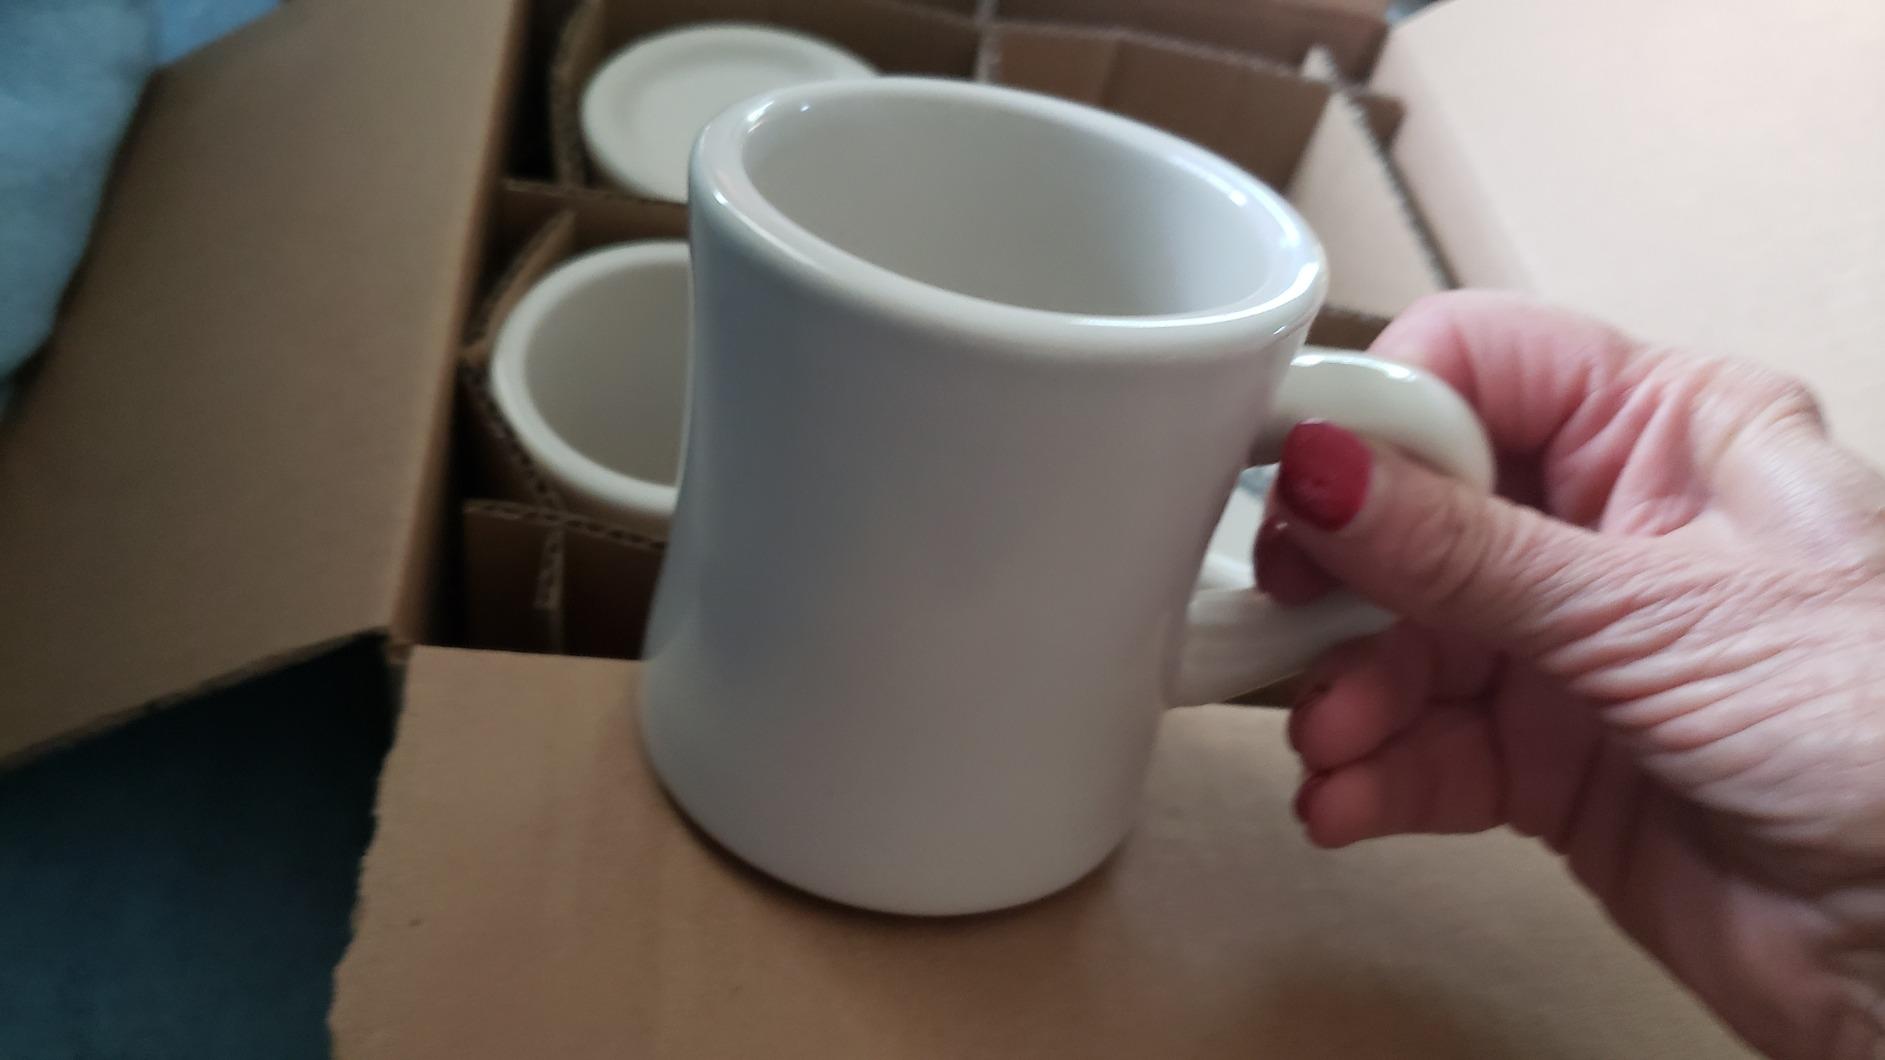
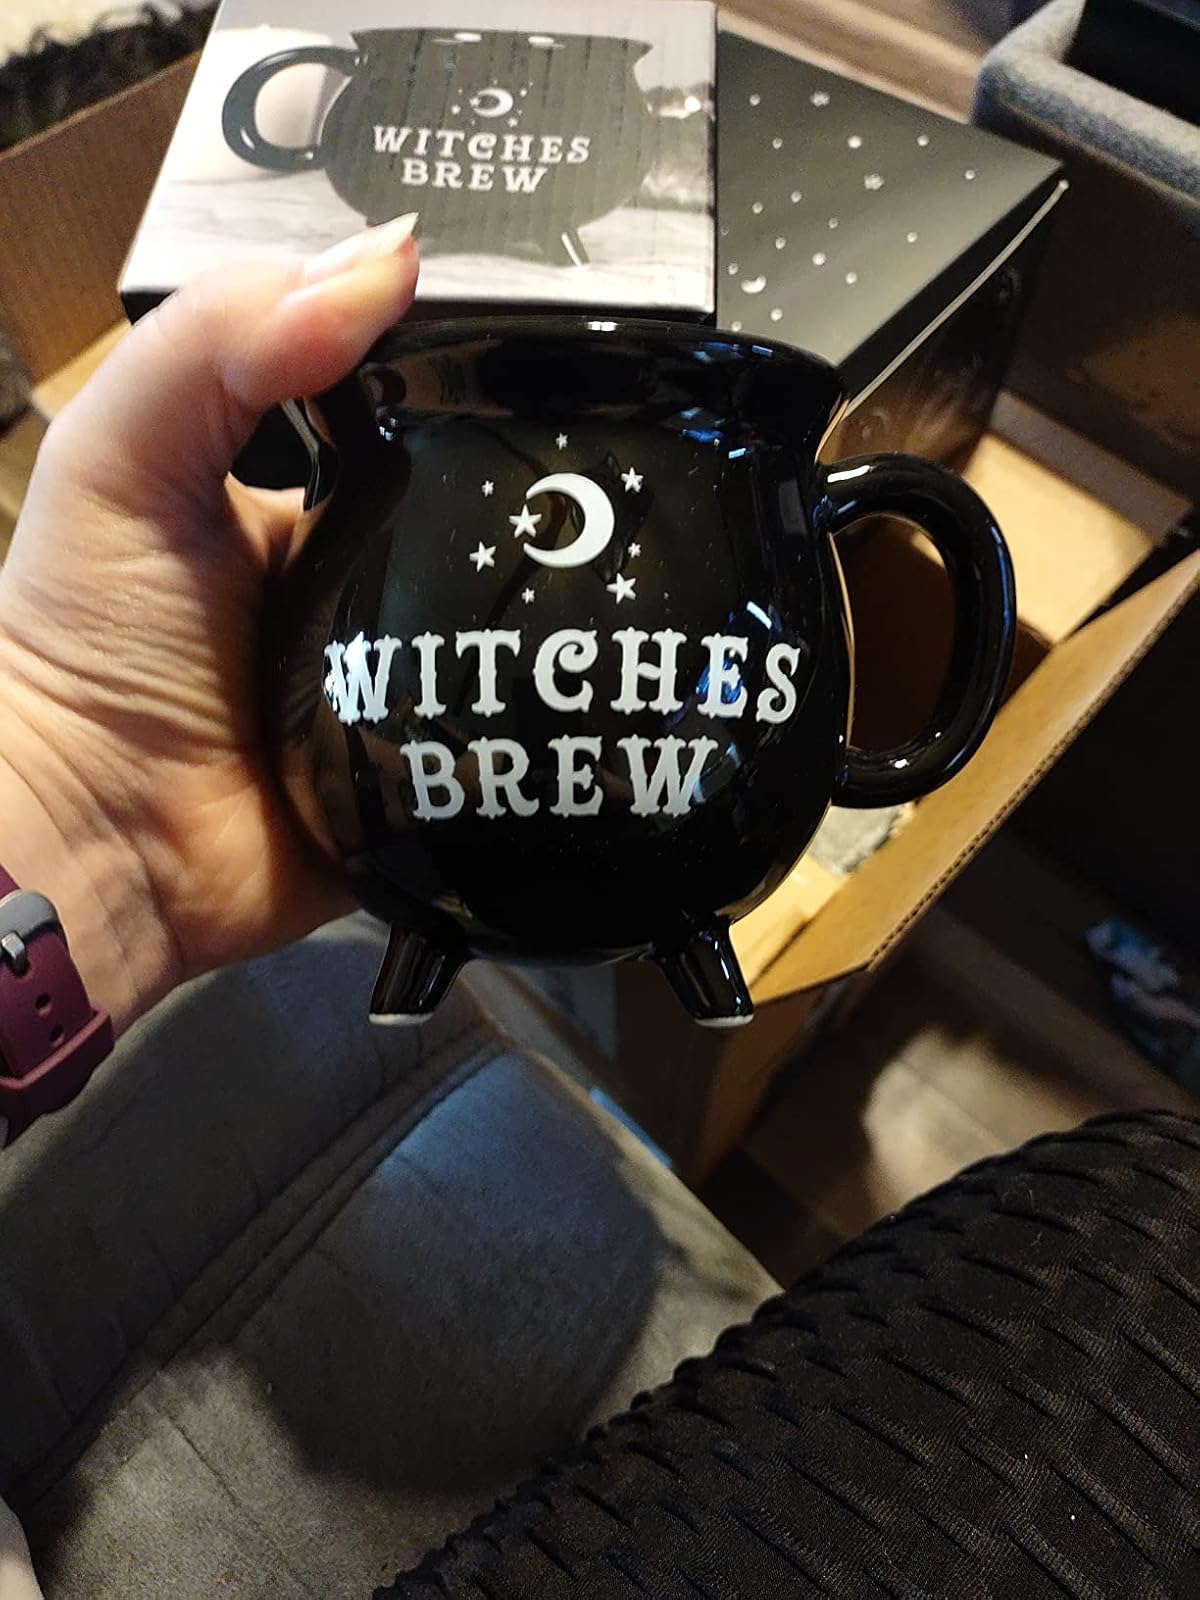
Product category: items_mug
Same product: no